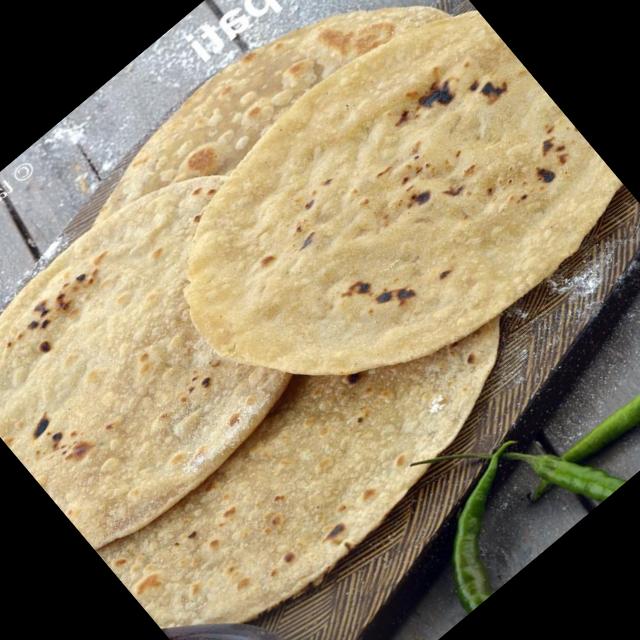
Dish: chapati